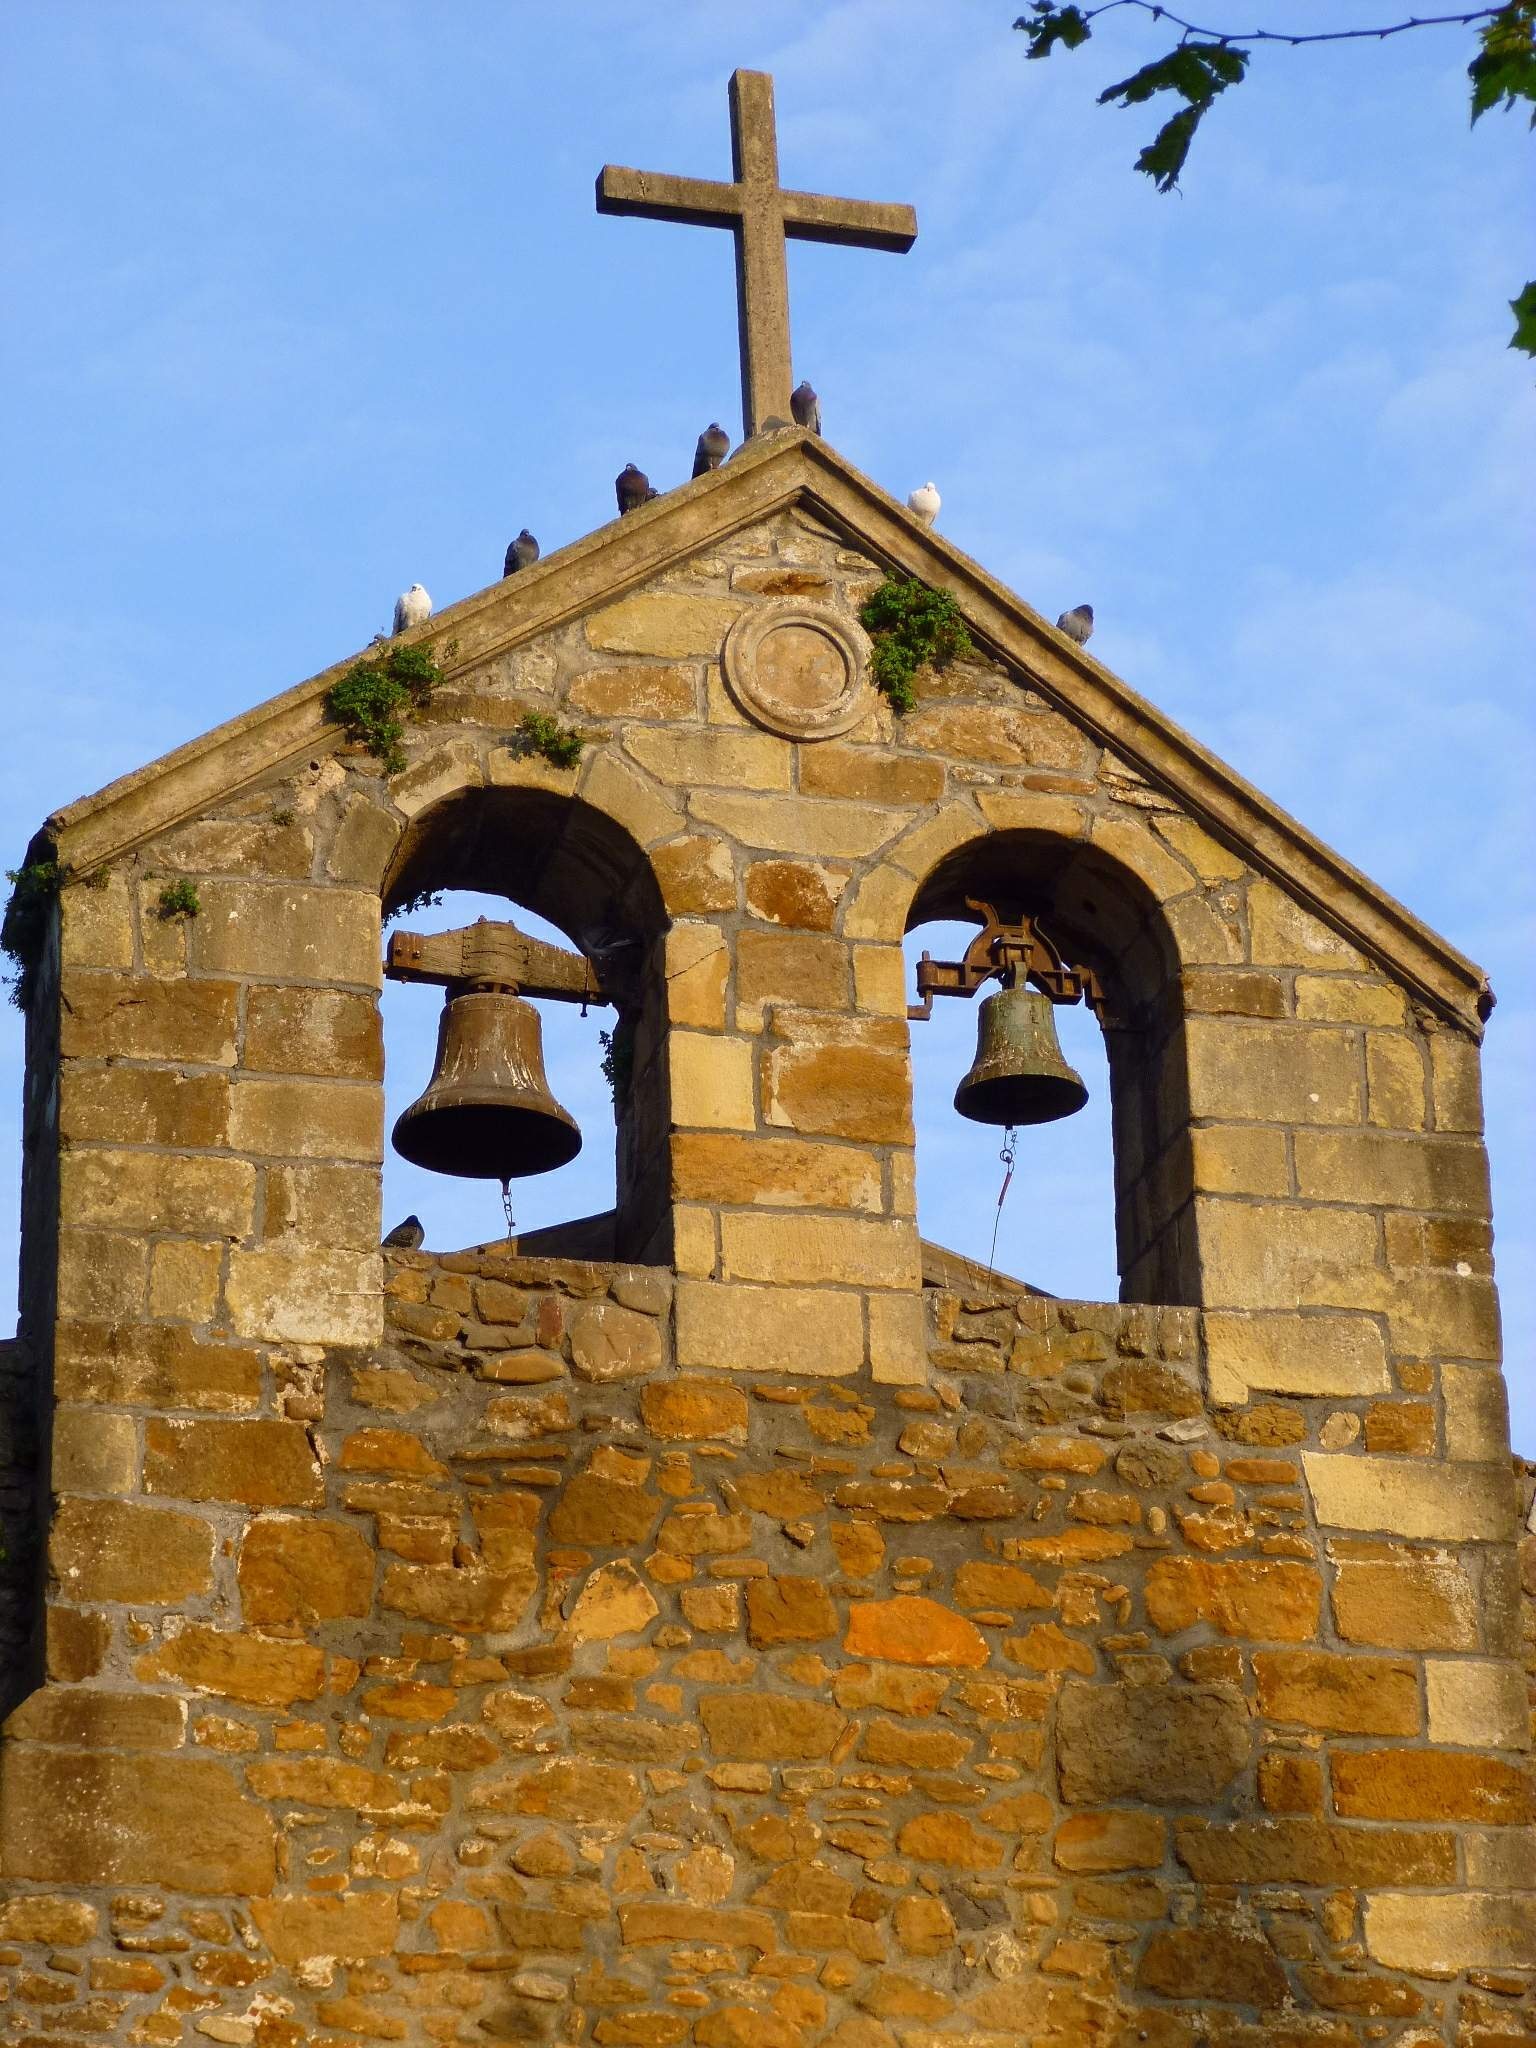
building, church, chapel, christian, place of worship, bell tower, religious, ruins, monastery, hermitage, middle ages, bells, gable, basque, ancient history, spanish missions in california, ermita de san antolin, alonsotegi